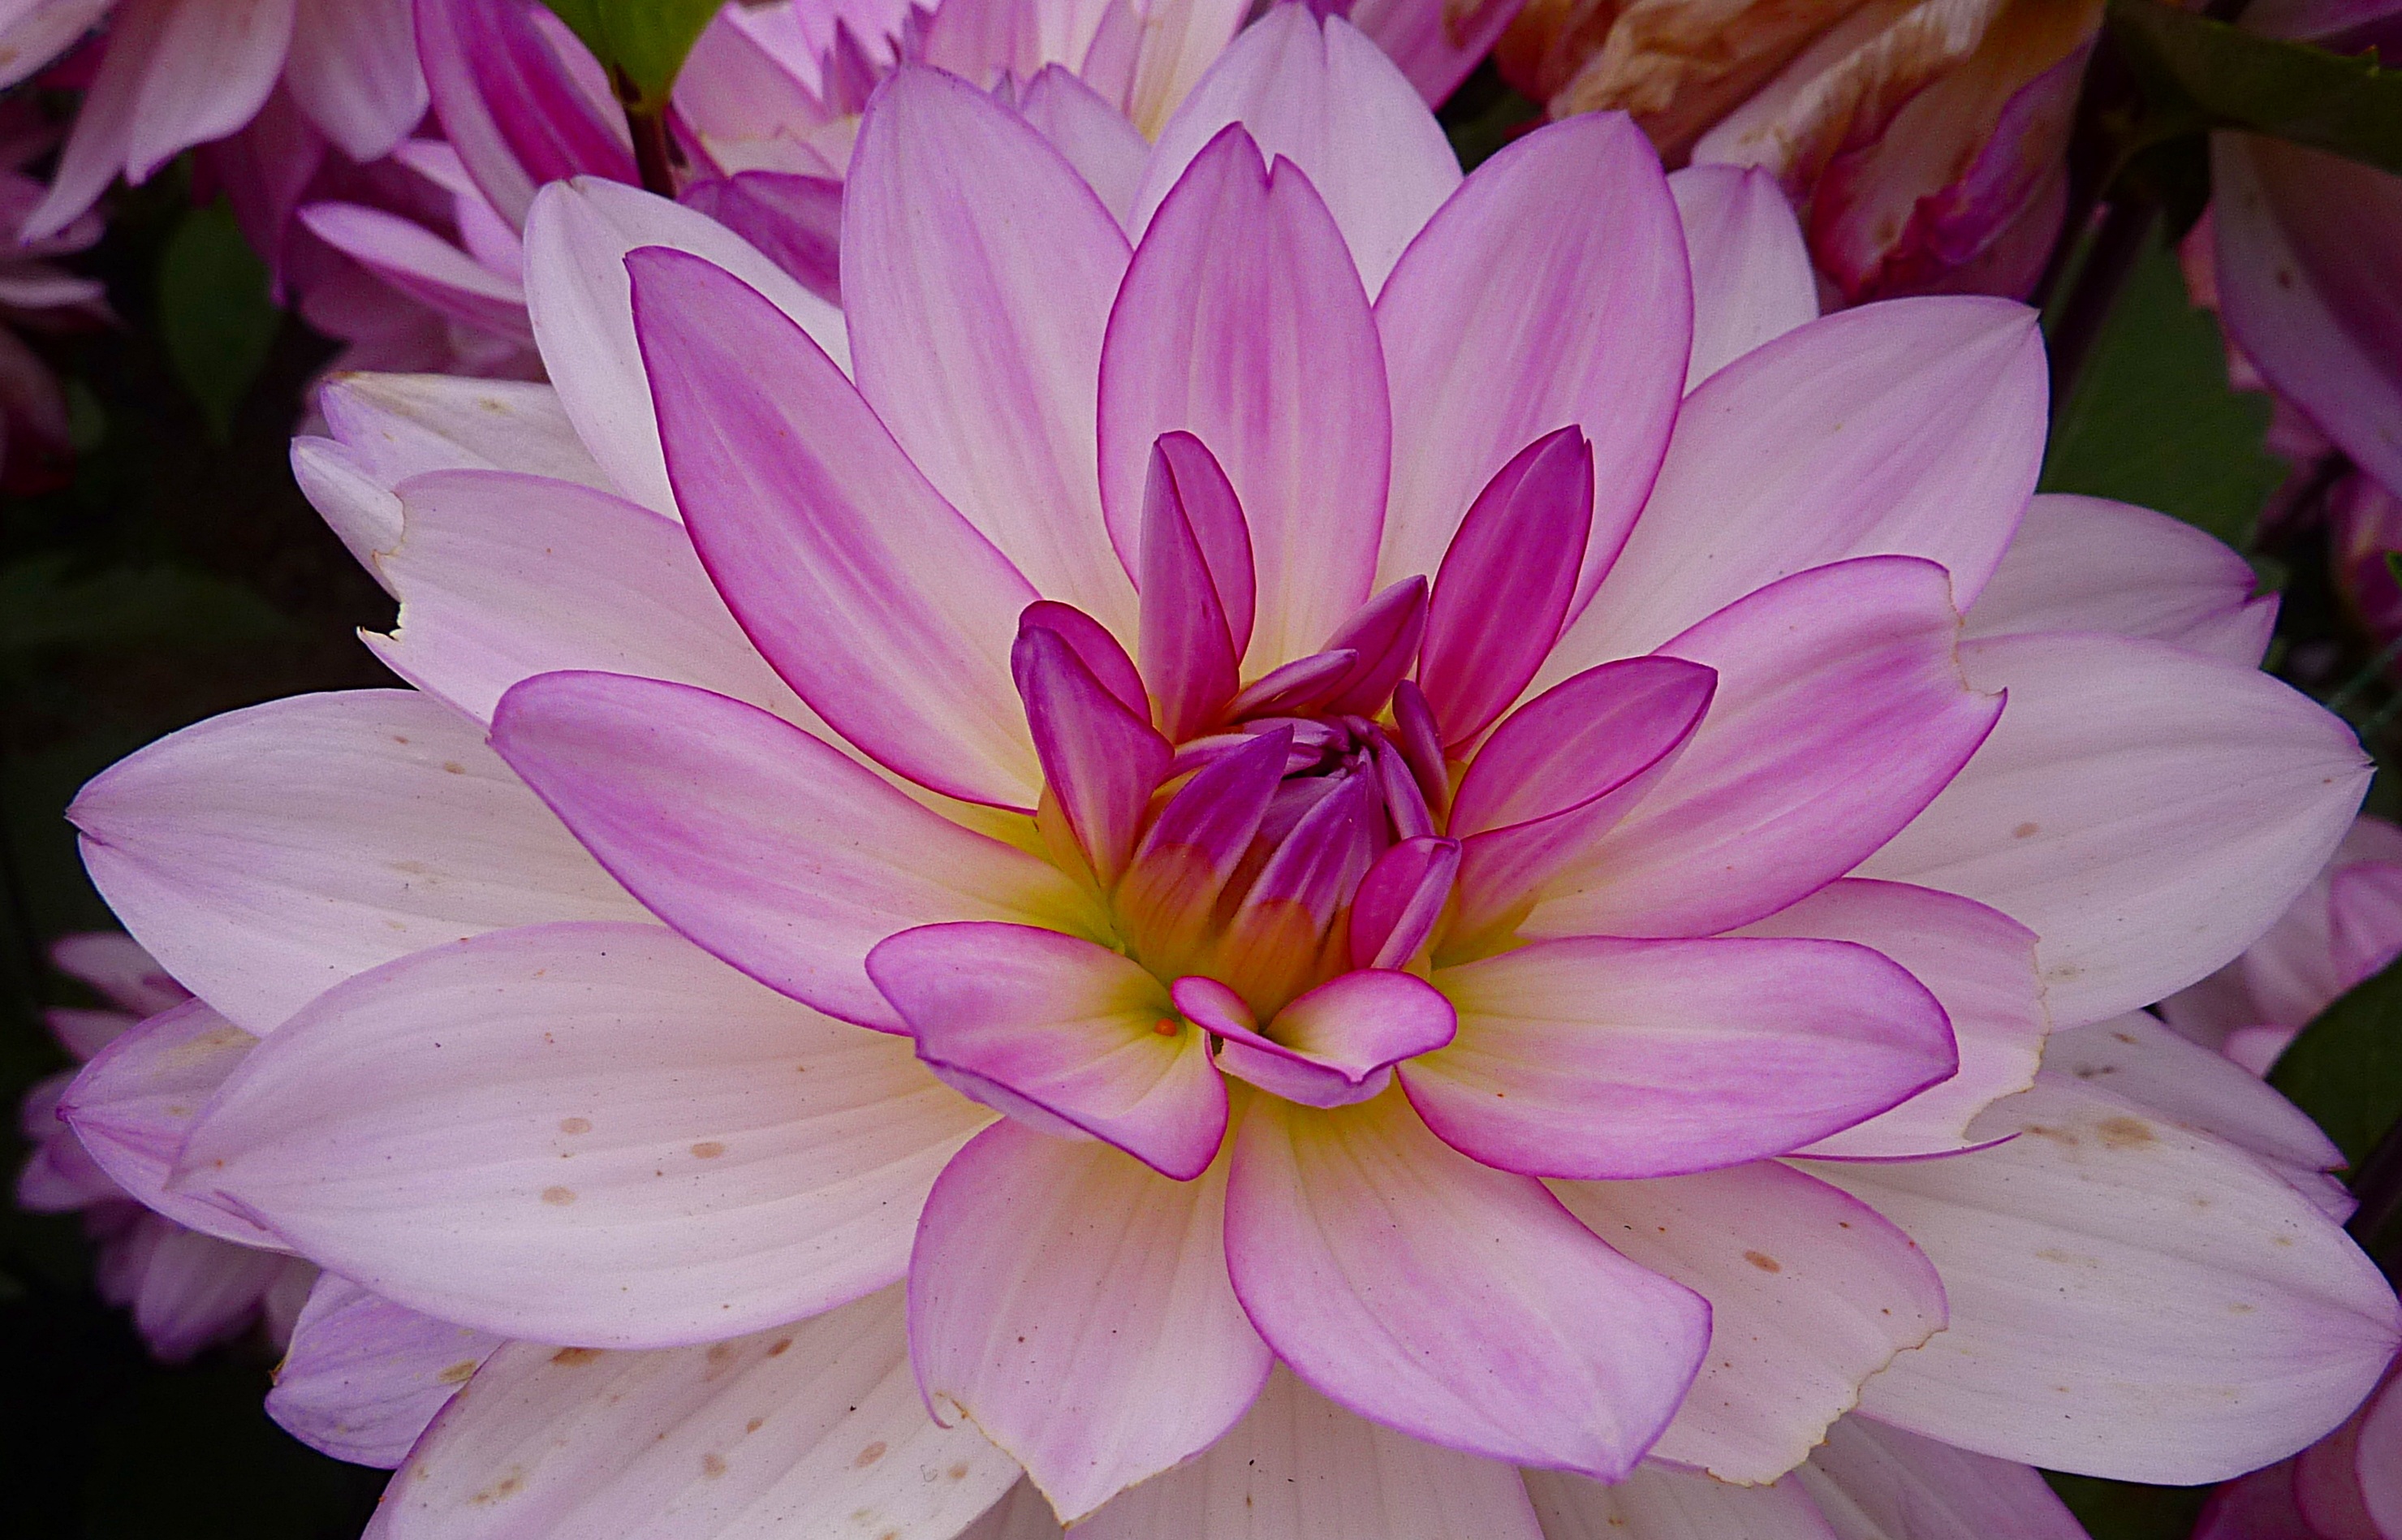
nature, plant, flower, petal, summer, pink, flora, dahlia, macro photography, flowering plant, daisy family, city car, annual plant, plant stem, land plant